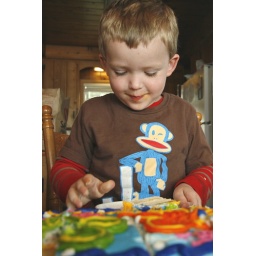
Jackson's 3rd Birthday party weekend out at the beach house in Lincoln City